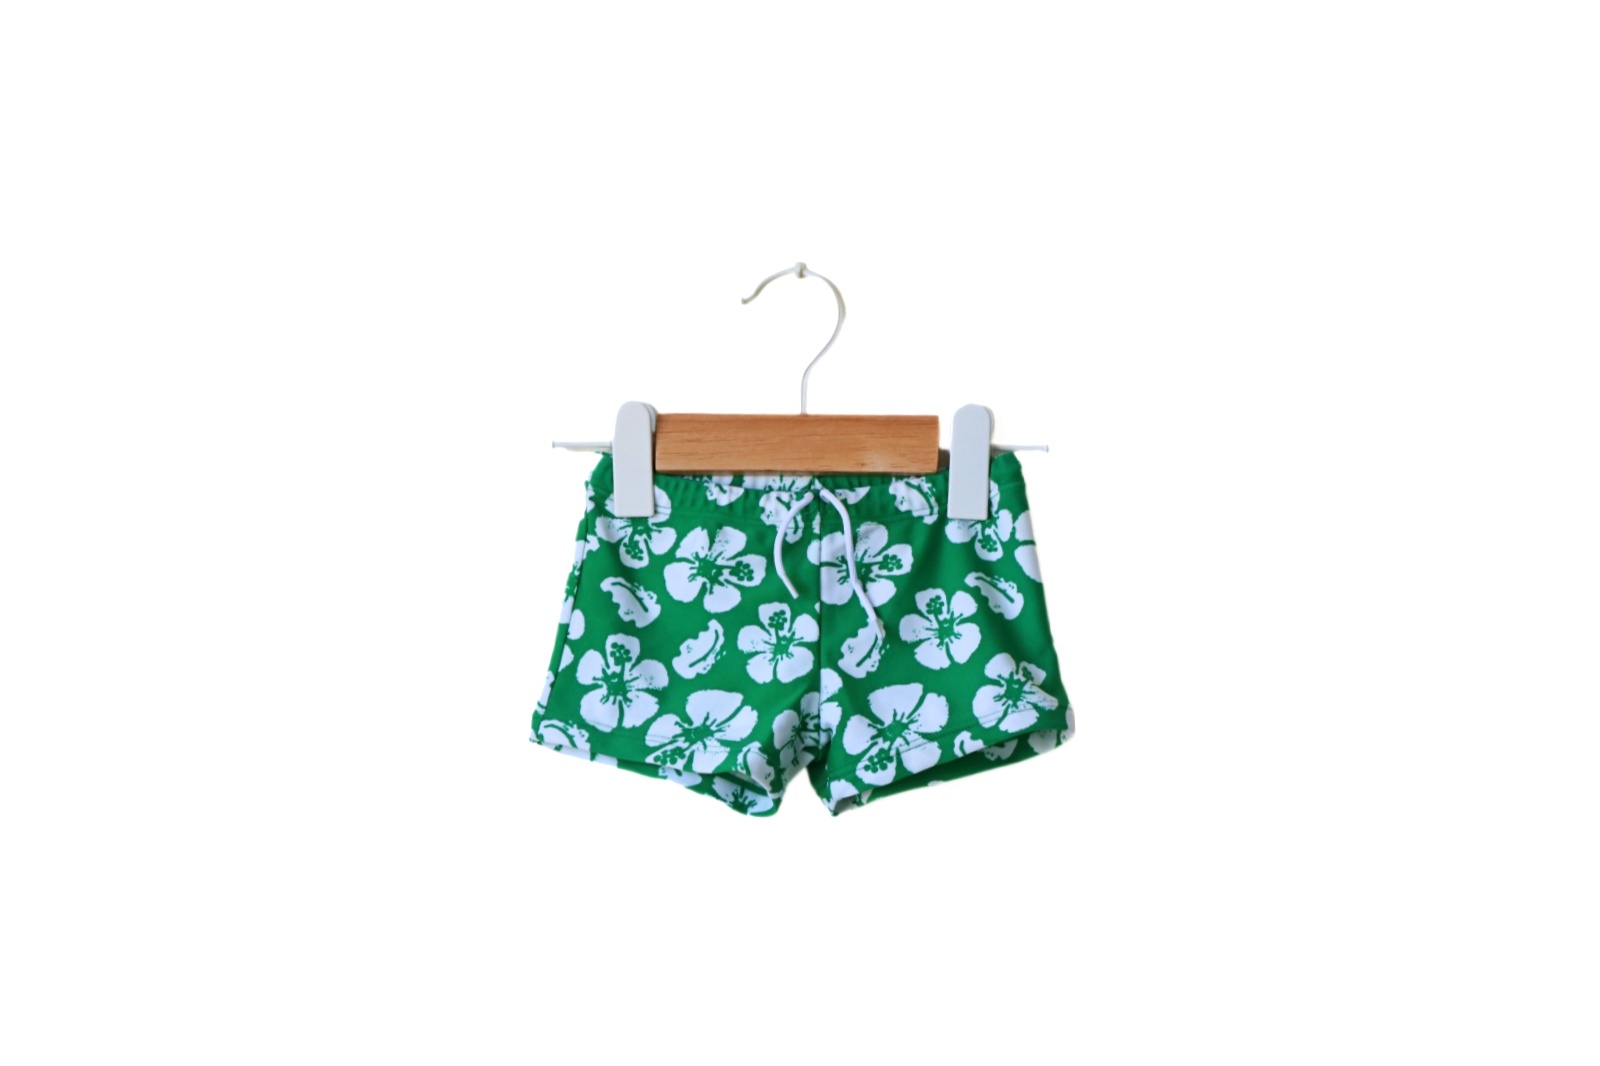
Calção de banho ▪️ Bebé 18 - 24 meses
Brand: Zippy
Calção de banho de estilo Prático para o teu bebé de 18 - 24 meses (82-88cm) 👦🕶️ Grade A: Roupas sem marcas de uso, apresentando qualidade quase nova, sem sinais visíveis de desgaste. O preço riscado mostra uma estimativa de quanto custaria a peça nova. Veste o teu bebé com estilo e sustentabilidade!♻️
Category: Apparel & Accessories > Clothing > Baby & Toddler Clothing > Baby & Toddler Swimwear > Swim Trunks